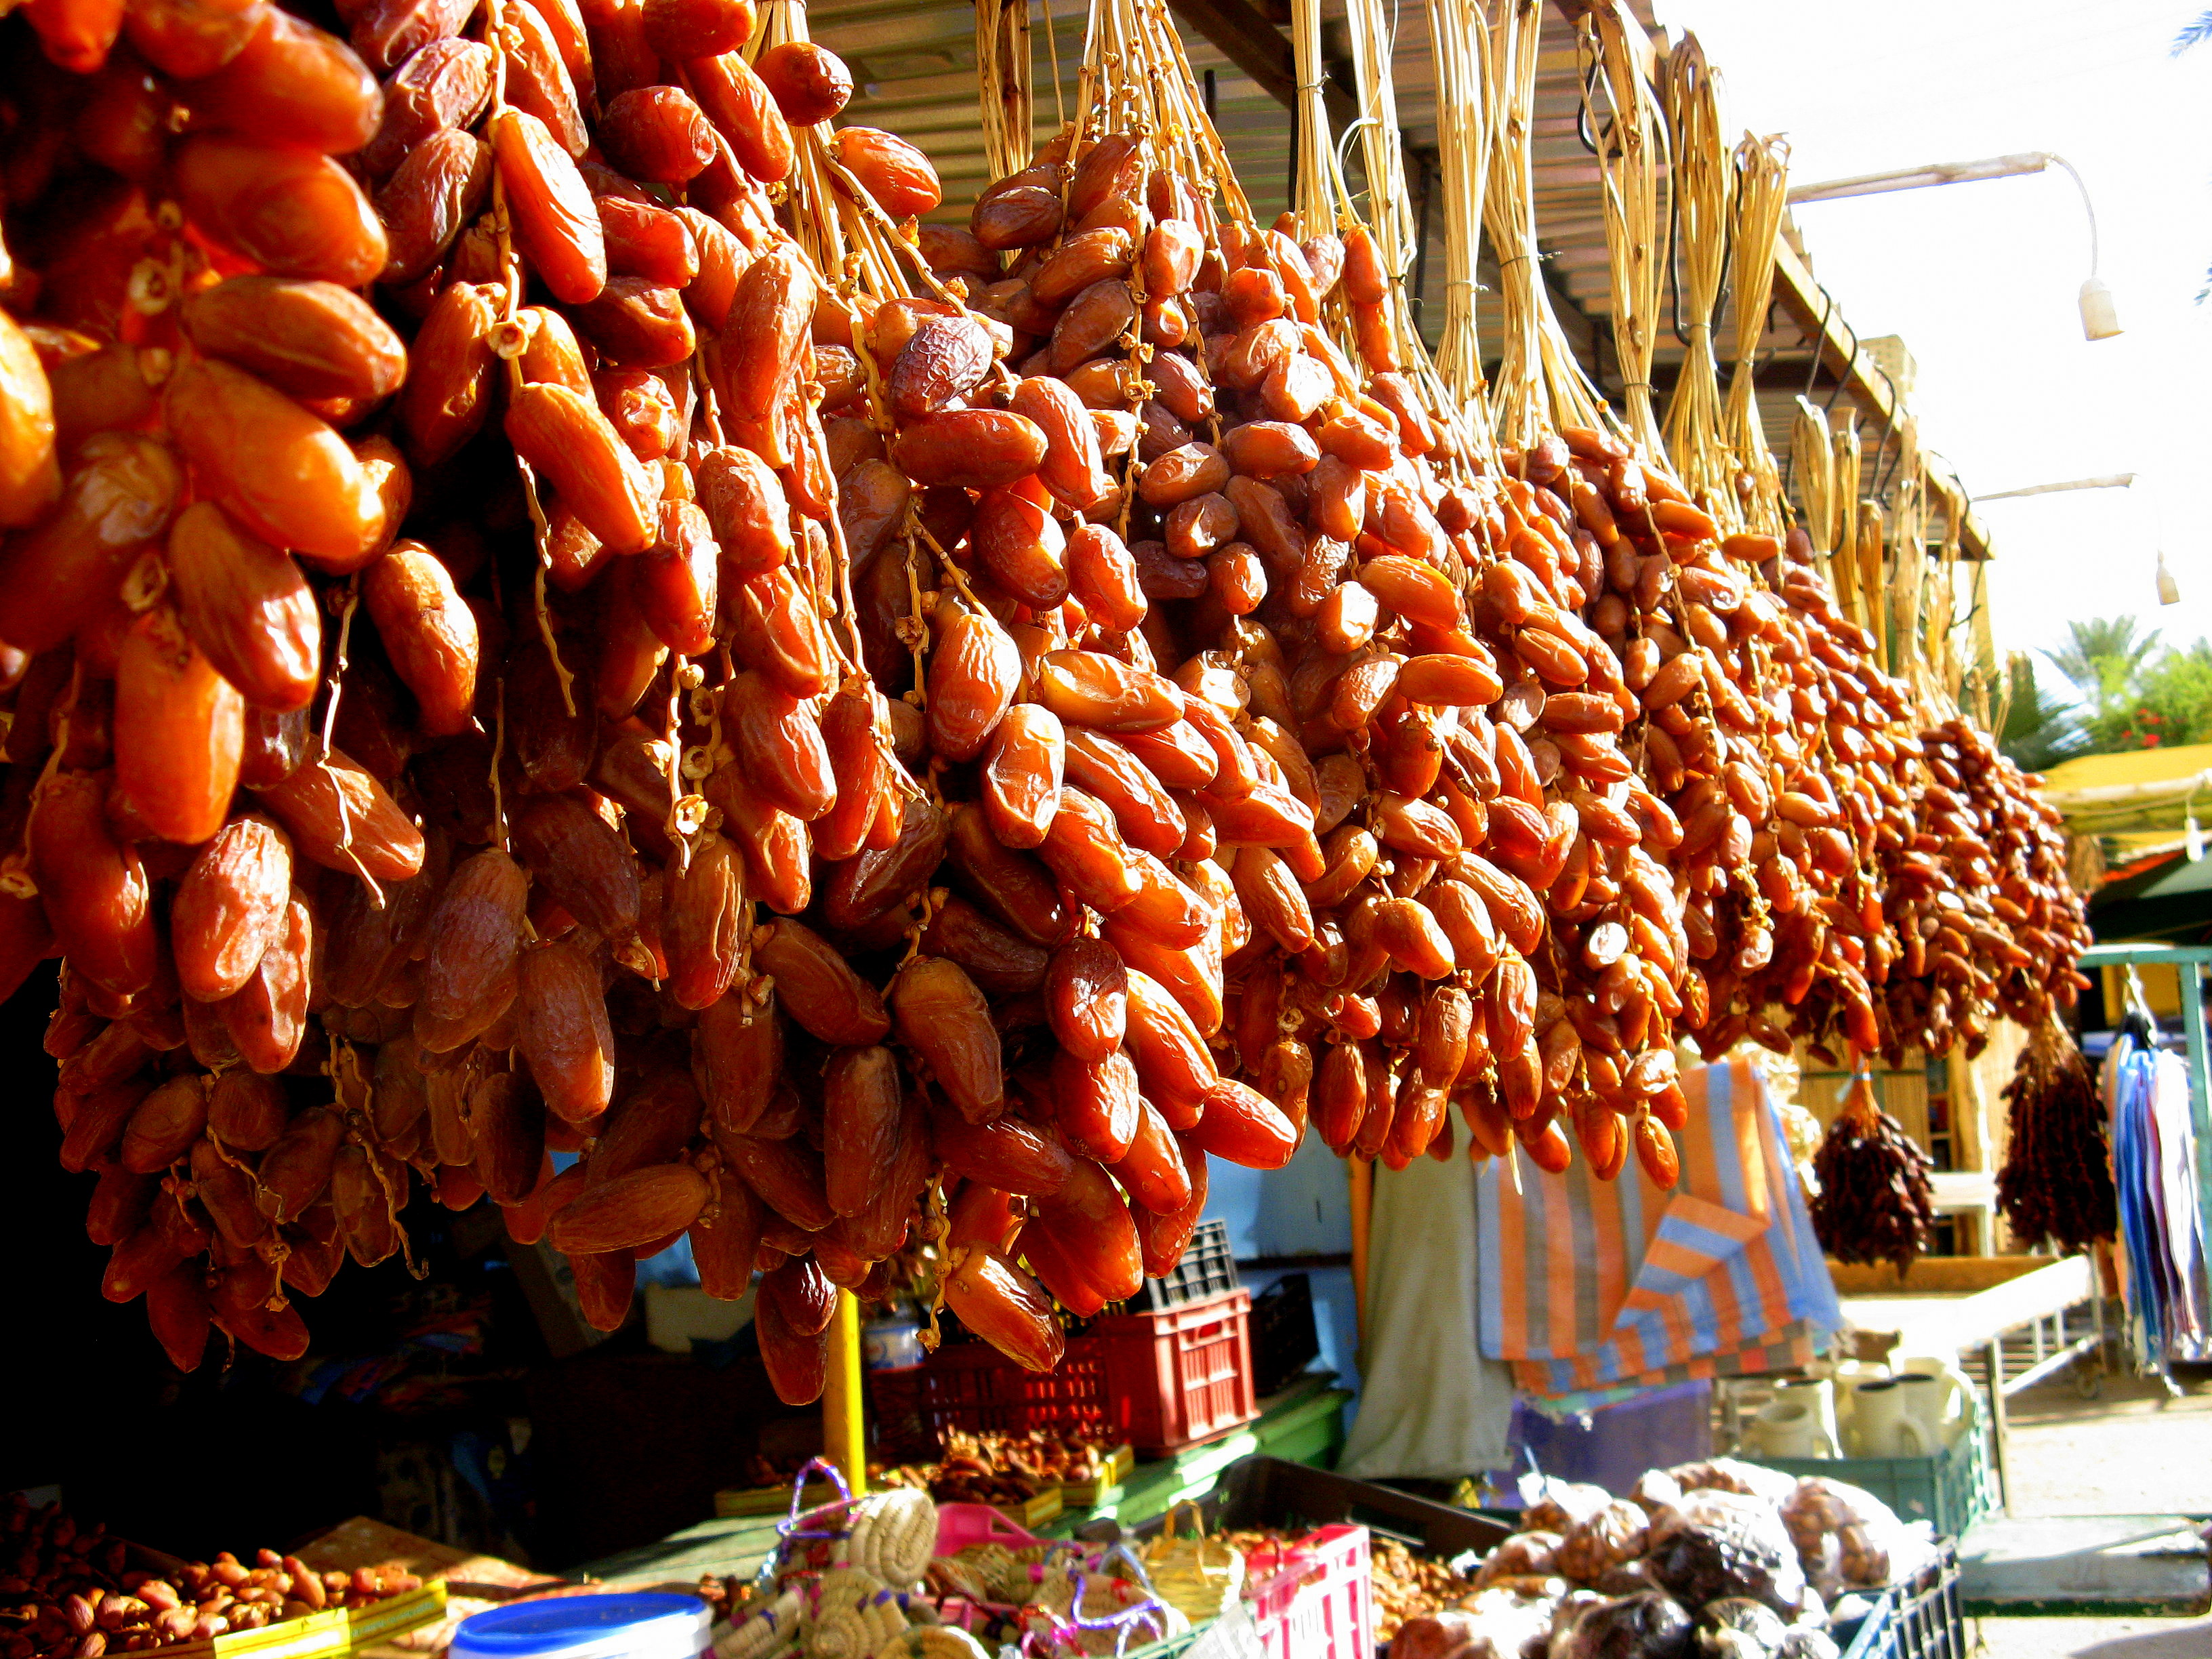
landscape, tree, nature, forest, grass, plant, sky, girl, sun, sunset, meadow, sunlight, flower, photo, summer, vacation, love, brunette, model, green, journey, birch, autumn, bride, flora, smile, flowers, walk, trees, leaves, sunny, girls, dress, happiness, beauty, joy, beautiful, narrative, laugh, mood, living nature, greens, green leaves, shades of green, food, produce, marketplace, public space, market, local food, fruit, vegetable, street food, city, animal source foods, bazaar